John Jani Janardhan (1984 film)

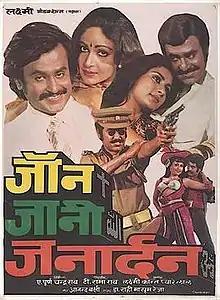

John Jani Janardhan is a 1984 Hindi film directed by T. Rama Rao. Rajinikanth played the main lead in a triple role. John being the father and Johnny and Janardhan being the two sons. It is a remake of the 1982 Tamil film "Moondru Mugam", which also starred Rajinikanth. It is the only movie in Bollywood with the hero in a triple role to become a massive hit.